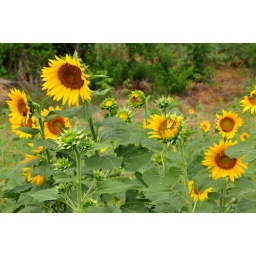
This field of sunflowers was growing beside the road in Charlotte, NC